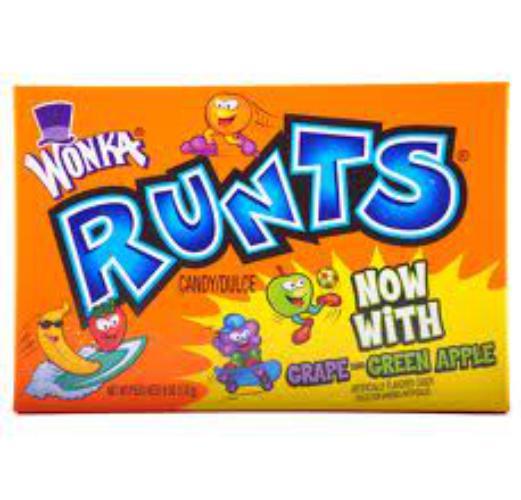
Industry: Food